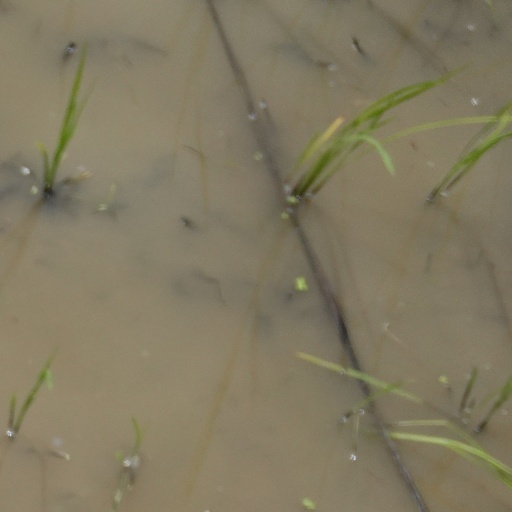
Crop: rice